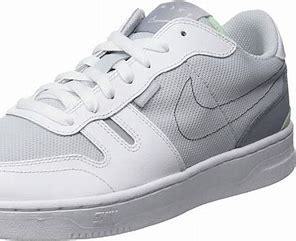
Brand: Nike
Model: Squash Type